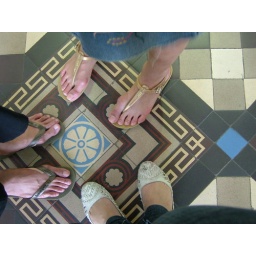
my shoes are really dirty after the experience in Cu Chi tunnel